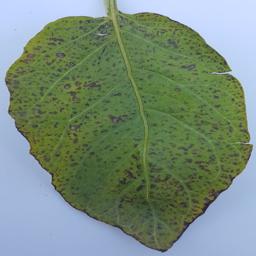
Etiqueta: Tizon_Temprano